Alfonso Carrillo de Acuña

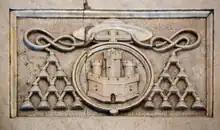
Coat of Alfonso Carrillo de Acuña at his grave in the Alcalá de Henares Cathedral.

His father was Lope Vázquez de Acuña, head of the Honrado Concejo de la Mesta and descendant of a noble Portuguese family. His mother was Teresa Carrillo de Albornoz, a native of Carrascosa del Campo whose ancestors had included clergy. He was educated under his uncle, cardinal Alfonso Carrillo de Albornoz. On Albornoz's fall from power, in 1434, Carrillo was made protonotary apostolic by Pope Eugene IV, entering the royal court of John II of Castile. He was a hugely influential figure in the court of John II (1406–1454), Henry IV (1454–1474) and with the Catholic Monarchs. On the execution of the royal favourite Alvaro de Luna in 1453, Carrillo raised Juan Pacheco, marquis de Villena, the favourite of the new king Henry IV and diplomat to France for him, rising to great power and overcoming many nobles. His greed and ambition led him to oppose the king when Henry IV promoted Beltrán de la Cueva and his Mendoza allies, sworn enemies of Carrillo, as advisors to the throne instead of his nephew, Juan Pacheco.